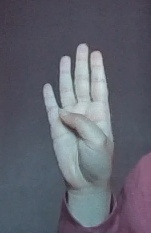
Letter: kaaf